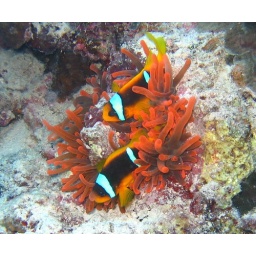
Anemone fish in nice red anemone